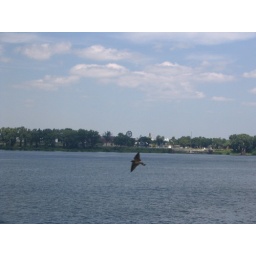
bird flying over the river